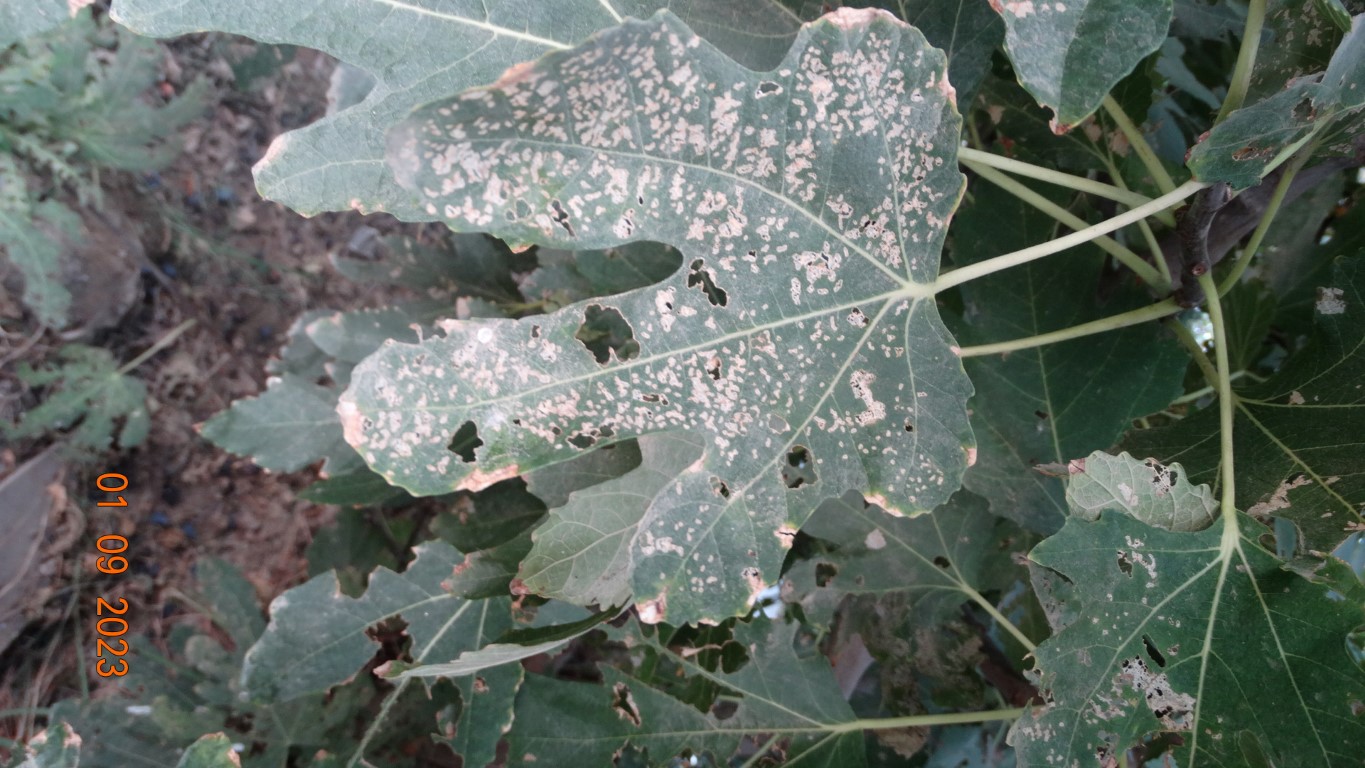
Label: infected